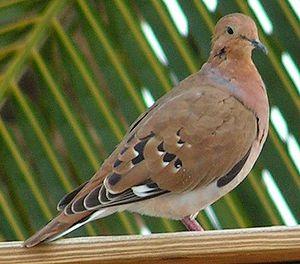
La faune de la Barbade est moins diverse que celle des autres Antilles. Les activités humaines sont responsables du changement de composition de la faune, en particulier, le remplacement des espèces natives. Les espèces qui sont capables de s'adapter à la présence humaine ont survécu.